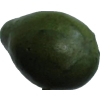
Label: green_avocado